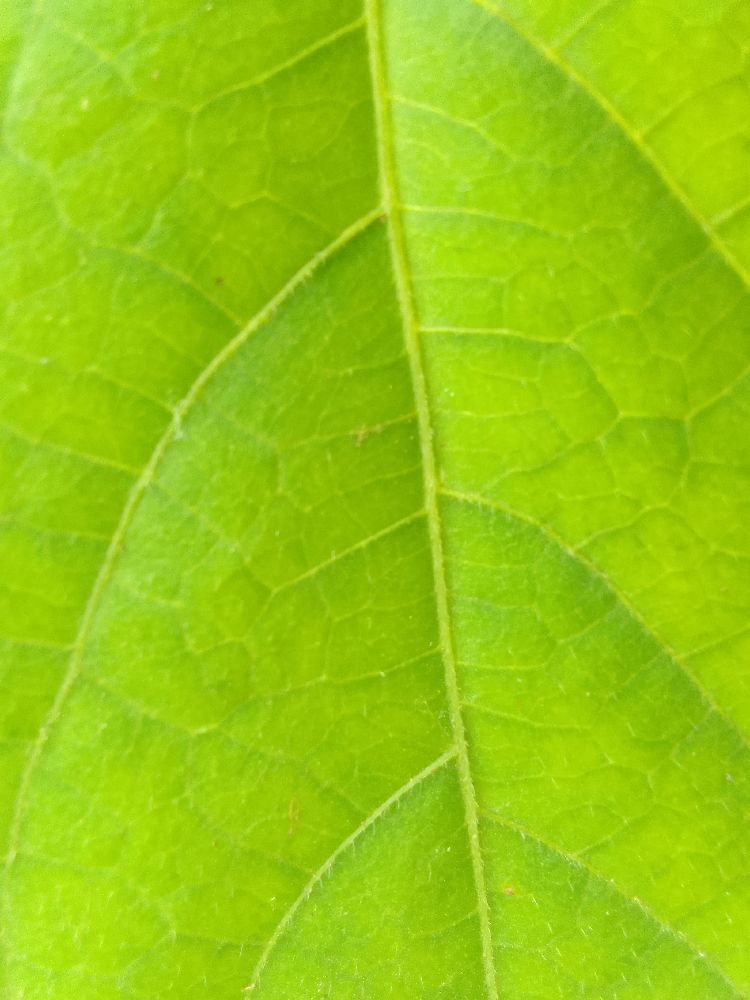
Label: healthy